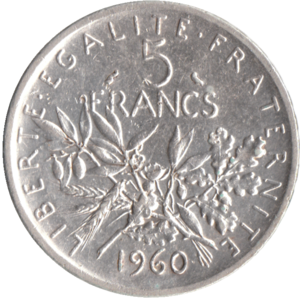
Le franc, précisé franc français lorsqu'il peut y avoir ambiguïté, est une ancienne unité monétaire de la France, utilisée également en Andorre et à Monaco.